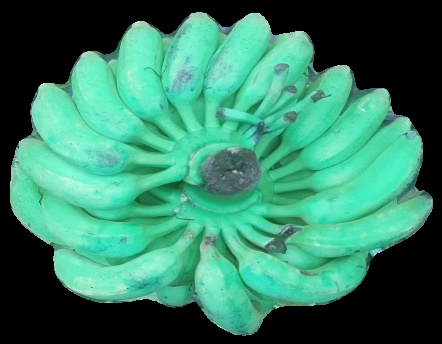
Variety: elakki-bale
Grade: grade1